Kopřivná

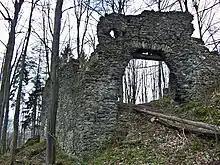
Ruins of Nový Hrad

The main landmark of Kopřivná is the Church of the Holy Trinity. The original church was first mentioned in 1594, but due to its poor condition, it was replaced by the current one in 1747.